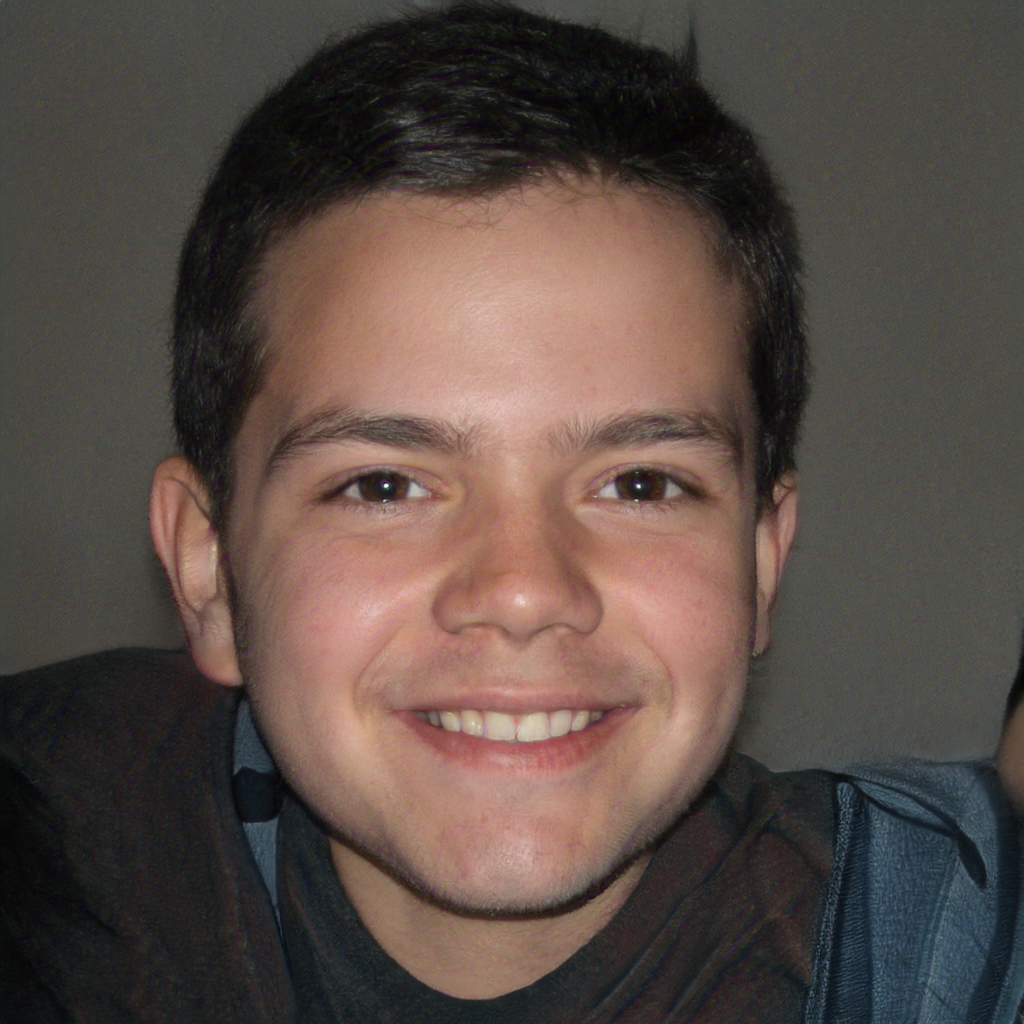
Gender: Male